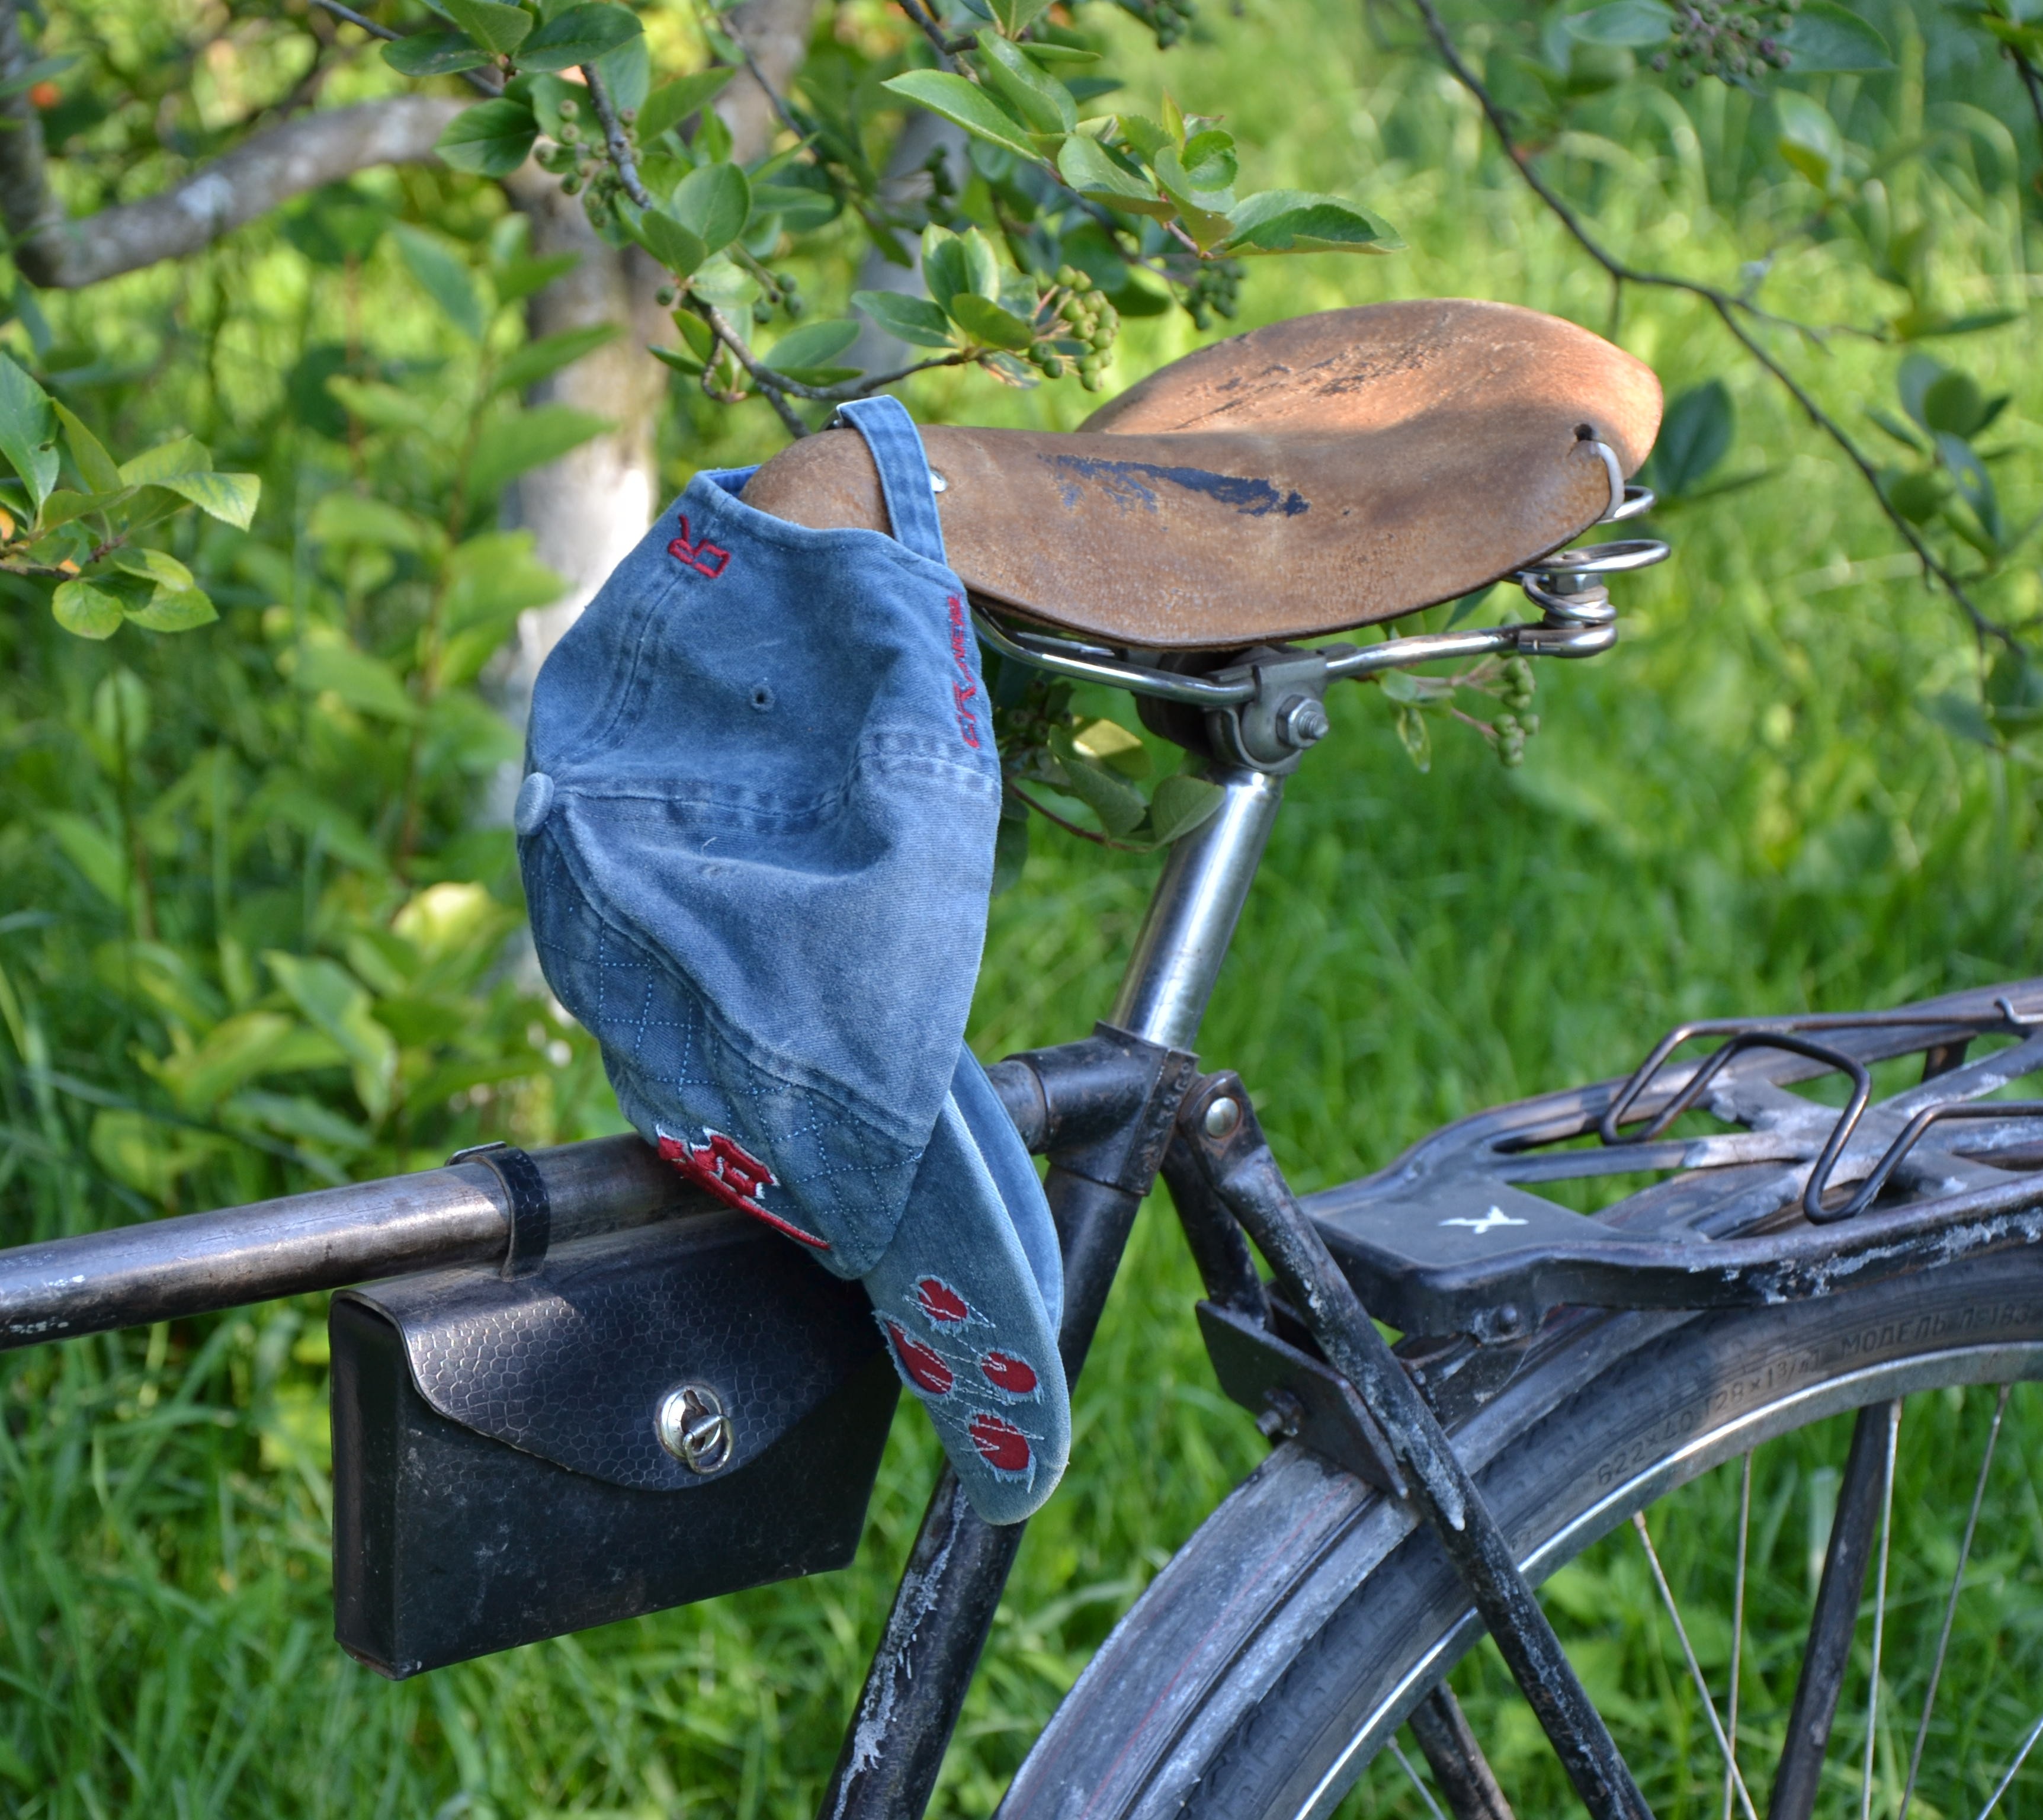
nature, grass, outdoor, lawn, bicycle, bike, summer, transport, green, vehicle, garden, sports equipment, cap